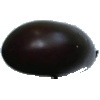
Label: Eggplant 1